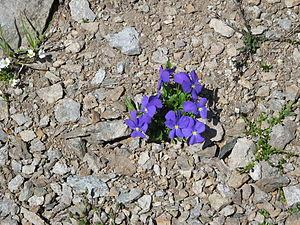
Pensée des Alpes